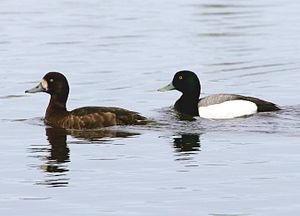
Bjergand
Bjergænder; hun og han.
Bjergænder; hun og han.
Bjerganden er en andefugl, som yngler cirkumpolart i det nordligste Europa og i Nordamerika og Asien. I det nordlige Skandinavien yngler arten i mindre søer i højfjeldet samt i den svenske og finske skærgård.